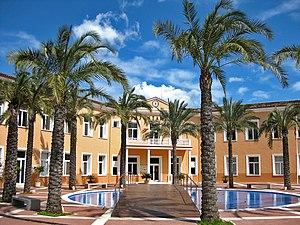
El Verger, en valencien et officiellement, est une commune d'Espagne de la province d'Alicante dans la Communauté valencienne. Elle est située dans la comarque de la Marina Alta et dans la zone à prédominance linguistique valencienne.